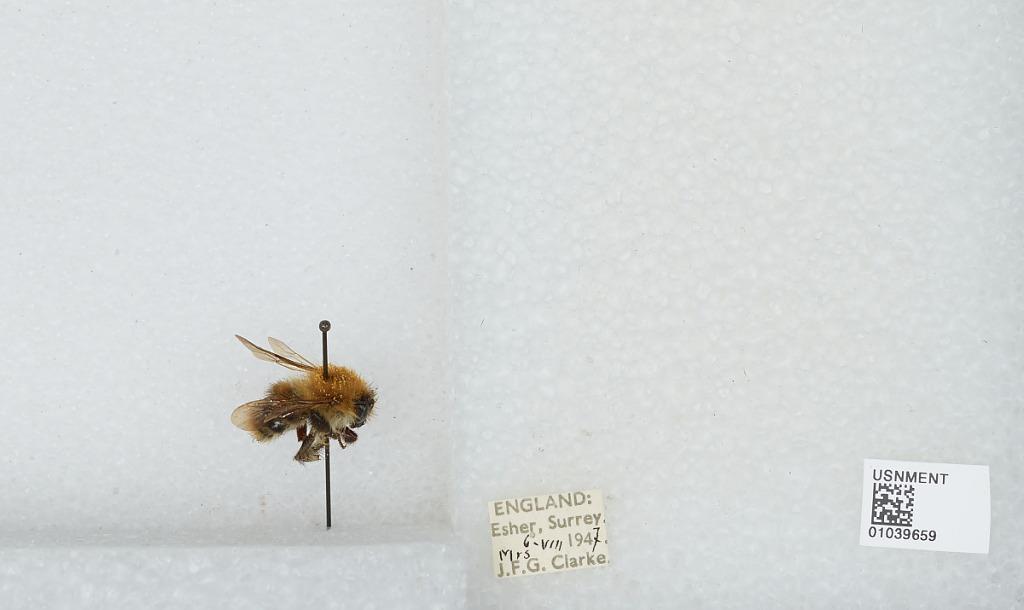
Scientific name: Bombus (Thoracobombus) pascuorum (Scopoli)
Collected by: J. Clarke
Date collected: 1947-8-6
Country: United Kingdom
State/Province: England
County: Surrey
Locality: Esher
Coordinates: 51.3691, -0.365